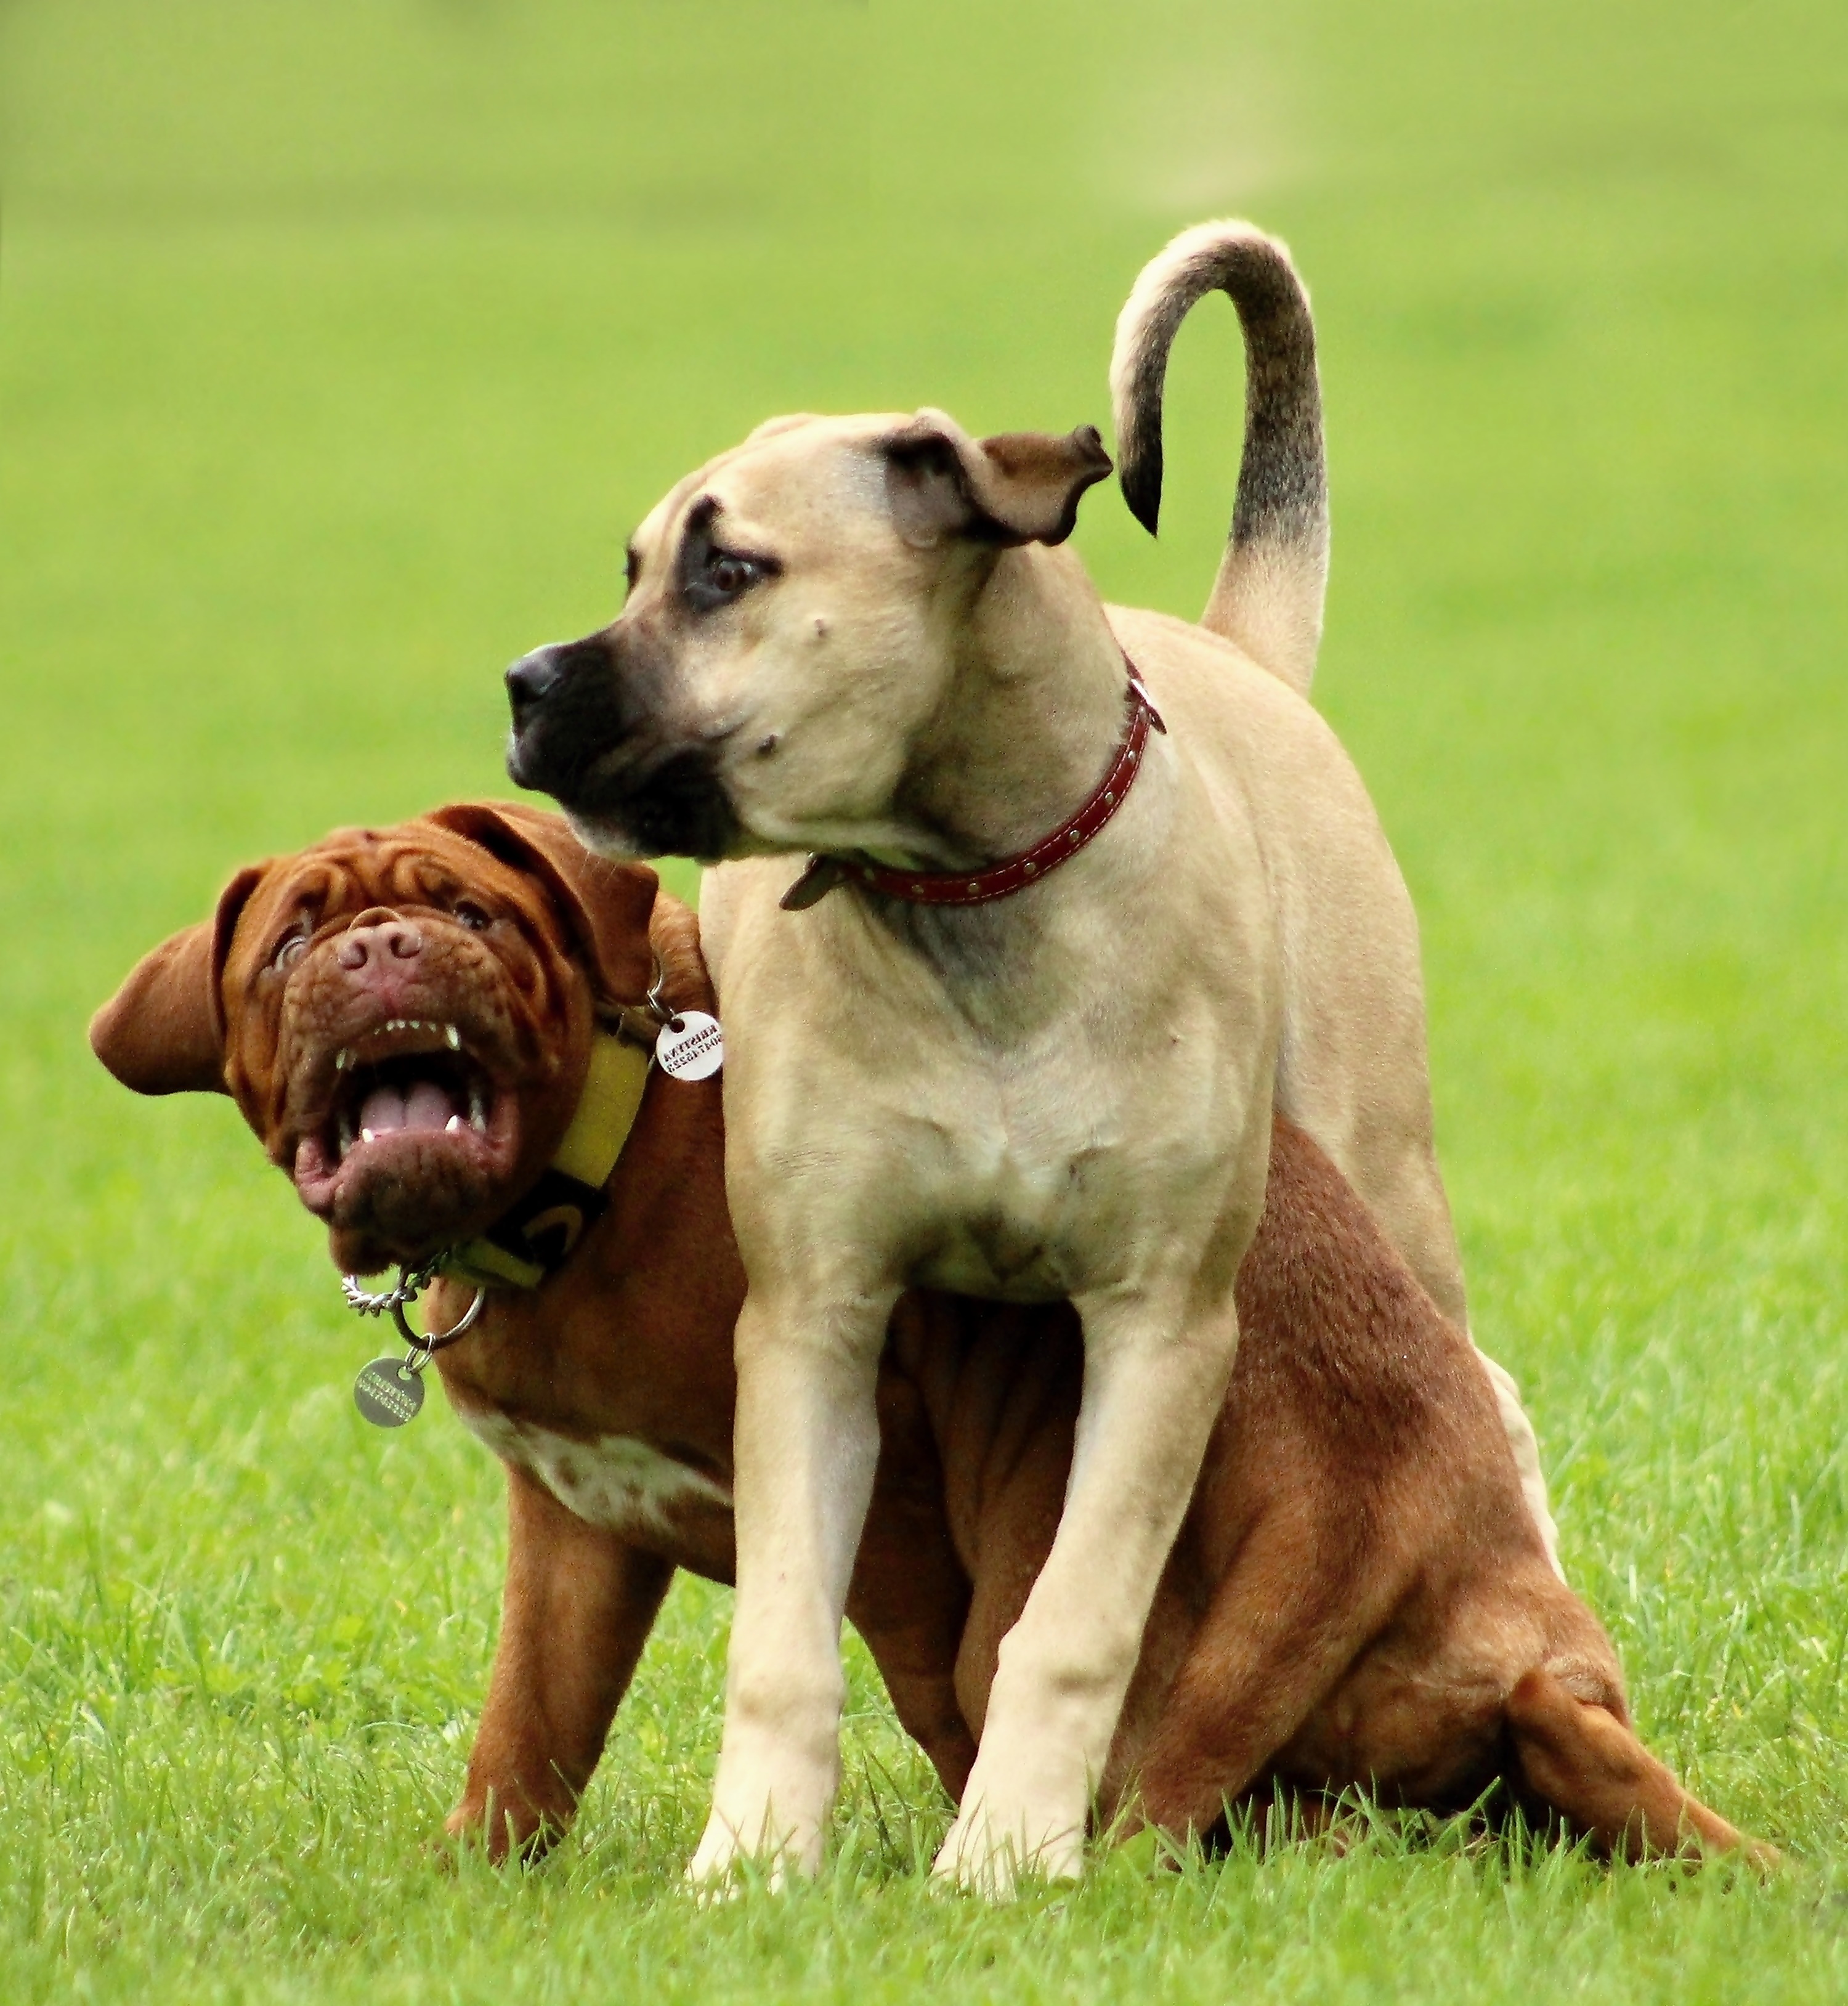
white, home, puppy, dog, cute, deer, pet, portrait, golden, color, studio, brown, mammal, child, friendship, bulldog, life, thoroughbred, pets, face, dogs, one, french, background, happy, animals, safety, vertebrate, bordeaux, adorable, protect, african, rare, dog breed, breed, wrinkled, puppies, guard dog, the meetings of the, family tree, mastiff, dogue, zertovne, bullmastiff, boerboel, younge, to the south, dog like mammal, tosa, broholmer, wild game meat, the header of the